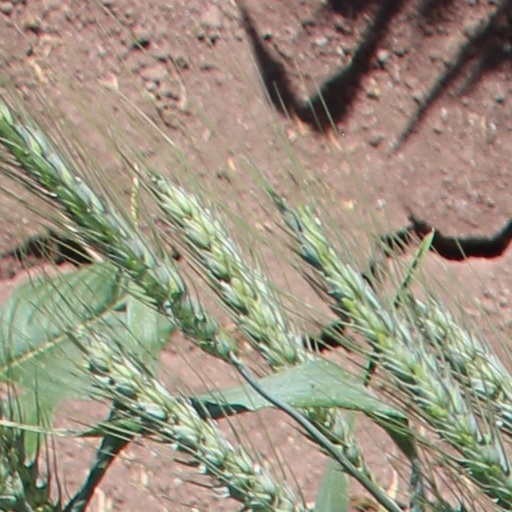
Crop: wheat